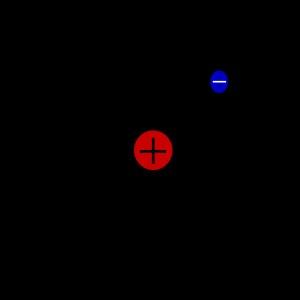
L'hydrogène, de symbole H et de masse atomique standard 1,00782504 u, possède trois isotopes naturels, notés ¹H, ²H et ³H. Les autres, particulièrement instables, ont été synthétisés en laboratoire mais jamais observés dans la nature.